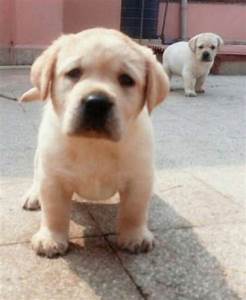
Label: dog